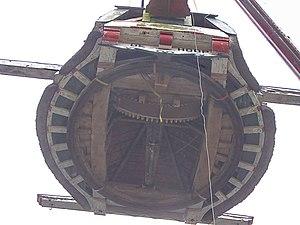
La calotte d'un moulin à vent à calotte tournante repose librement sur le corps d'un moulin à vent et peut pivoter à 360 degrés grâce au système d'orientation au vent. La calotte rotative a été inventé au XVᵉ siècle. L'arbre principal avec la « grand rouet » ou « rouet de frein » est situé dans la calotte.